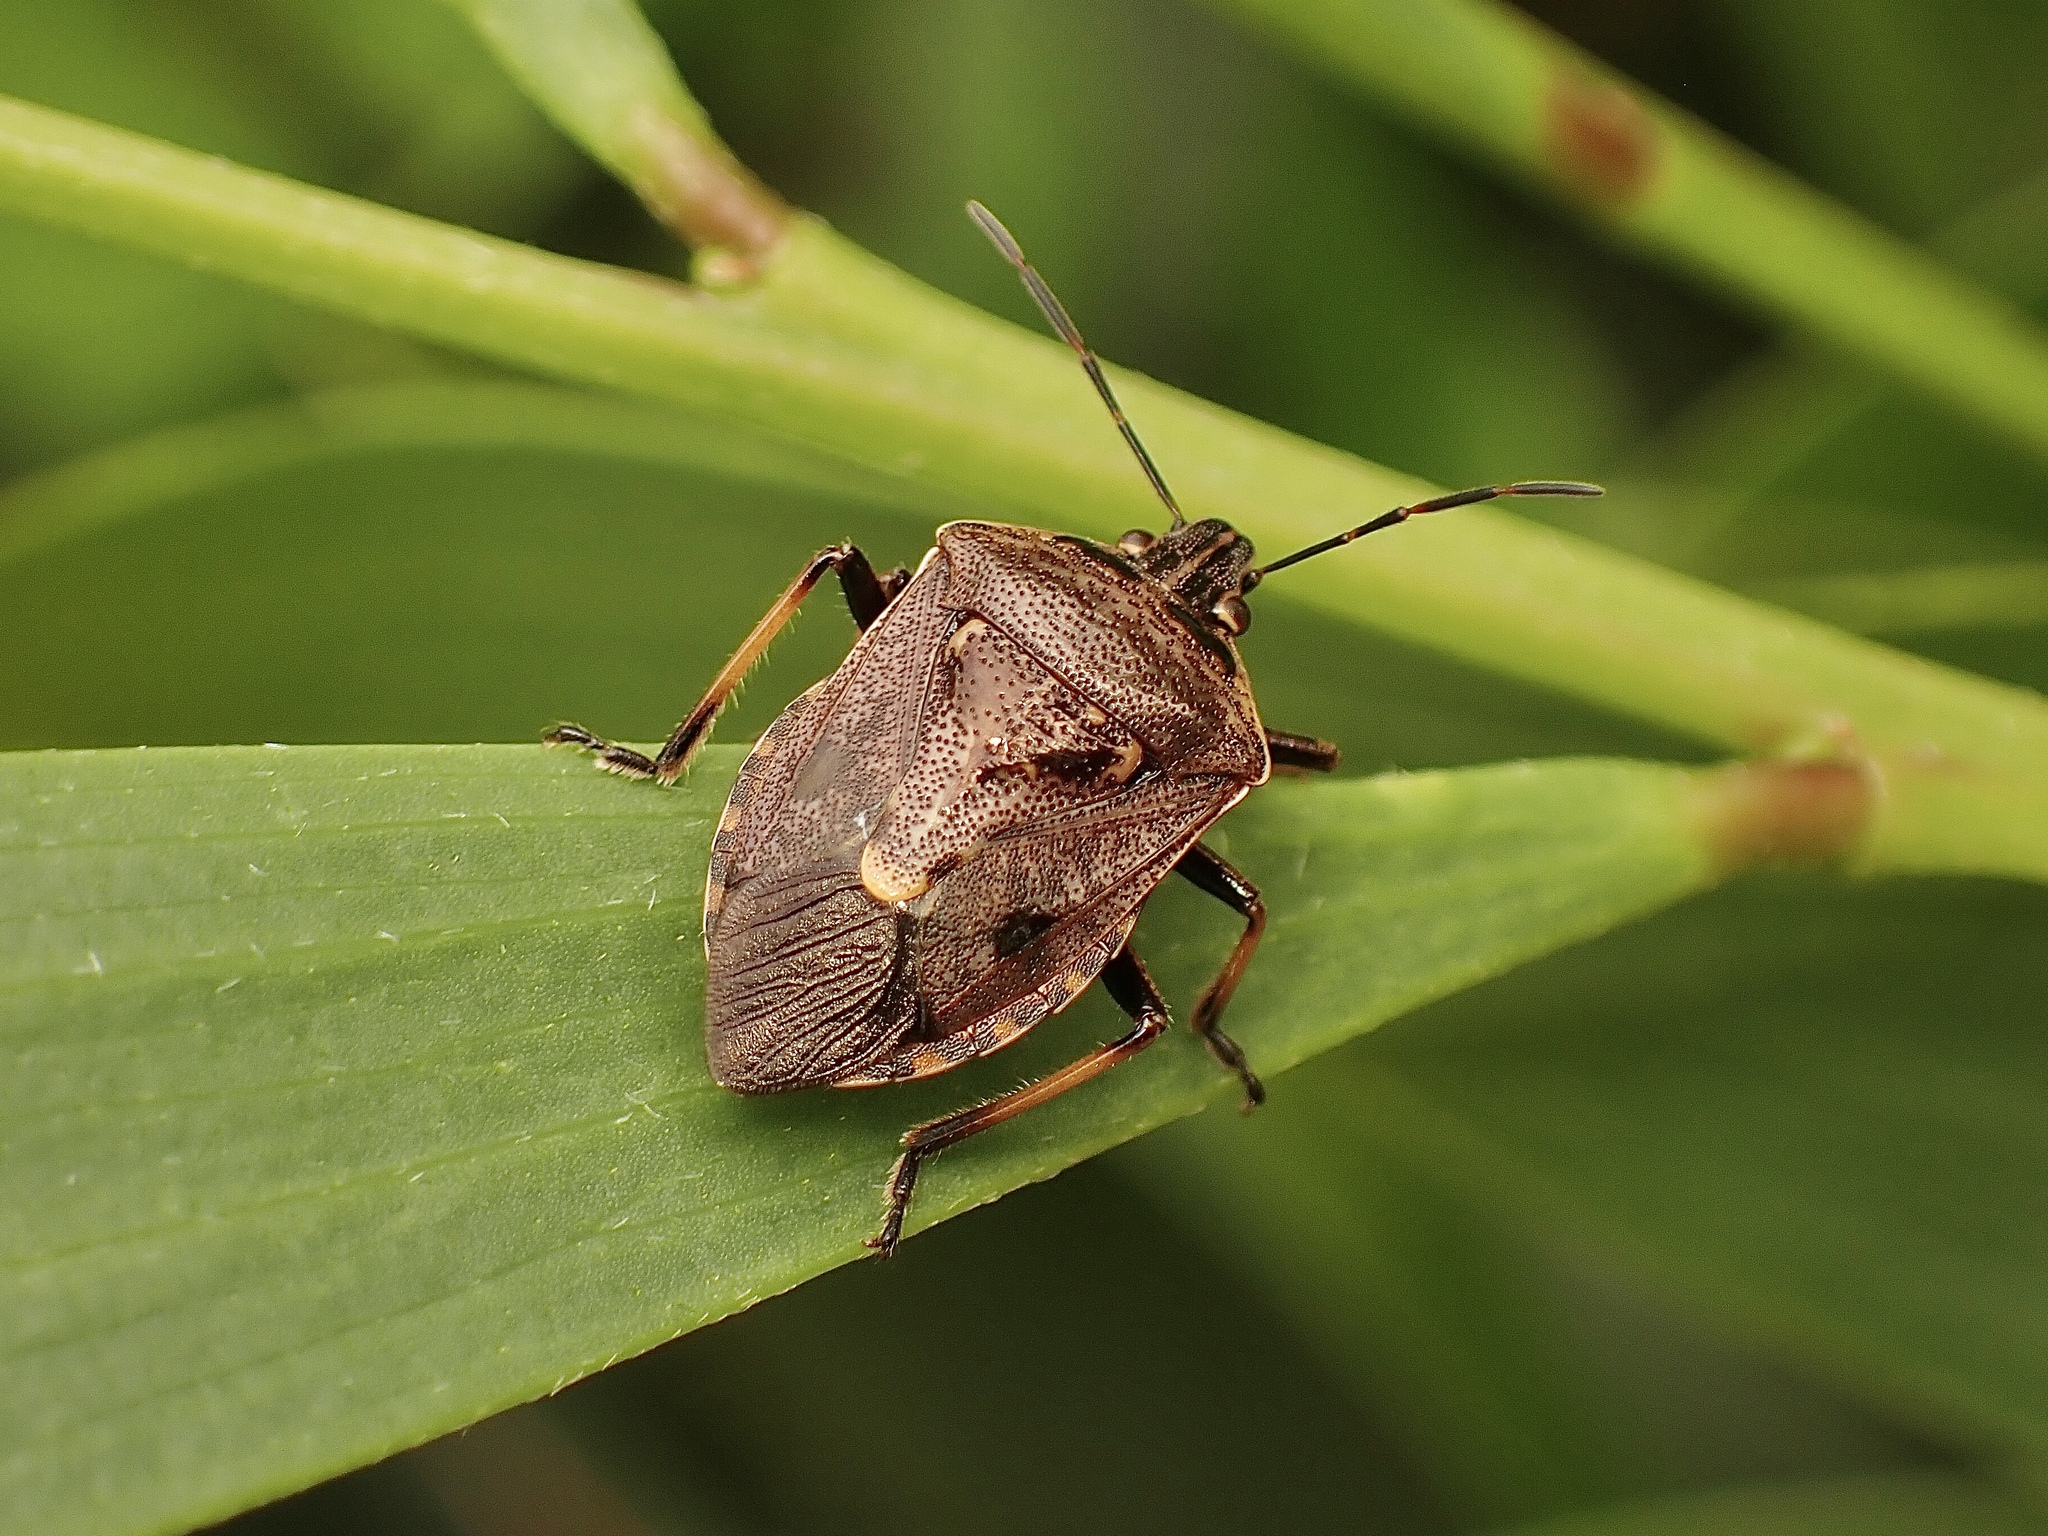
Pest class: stink_bug